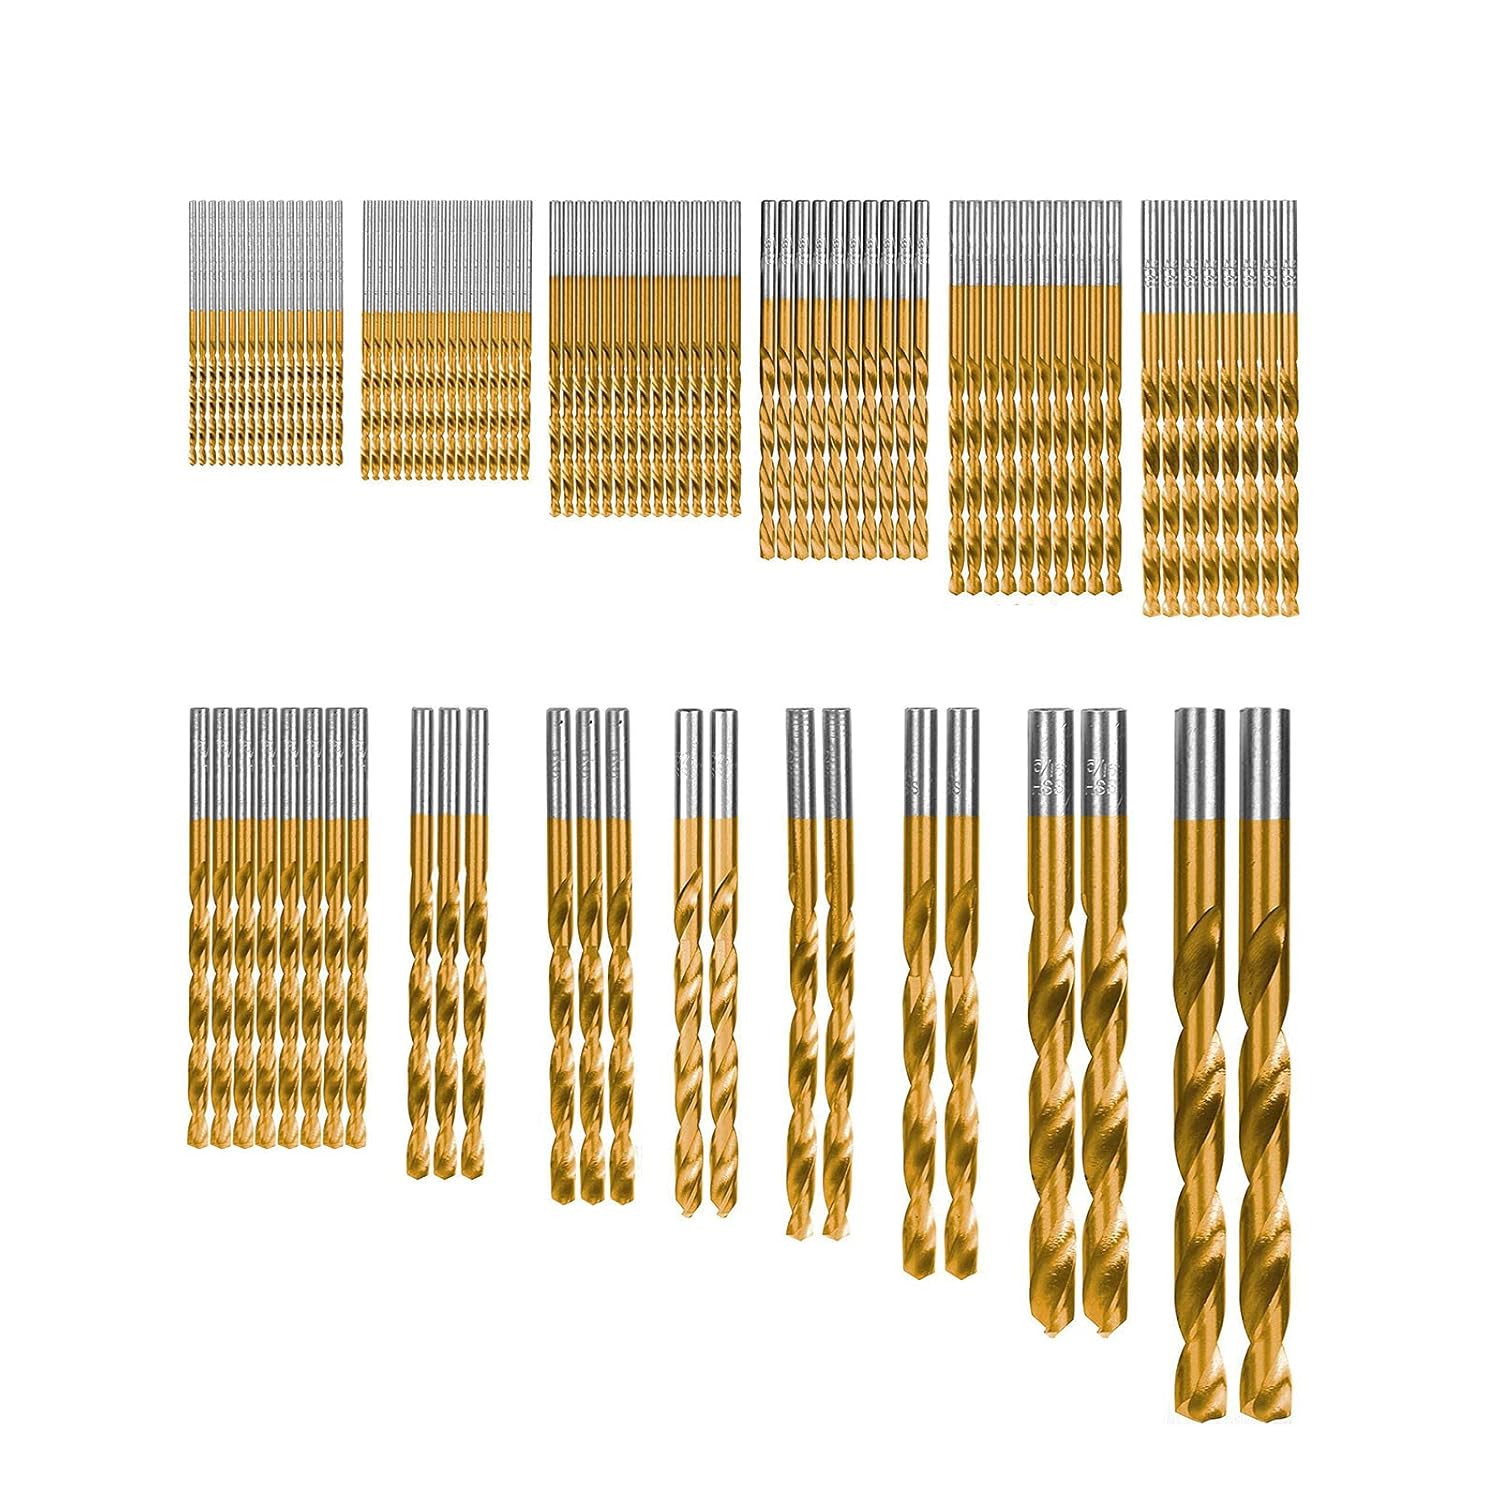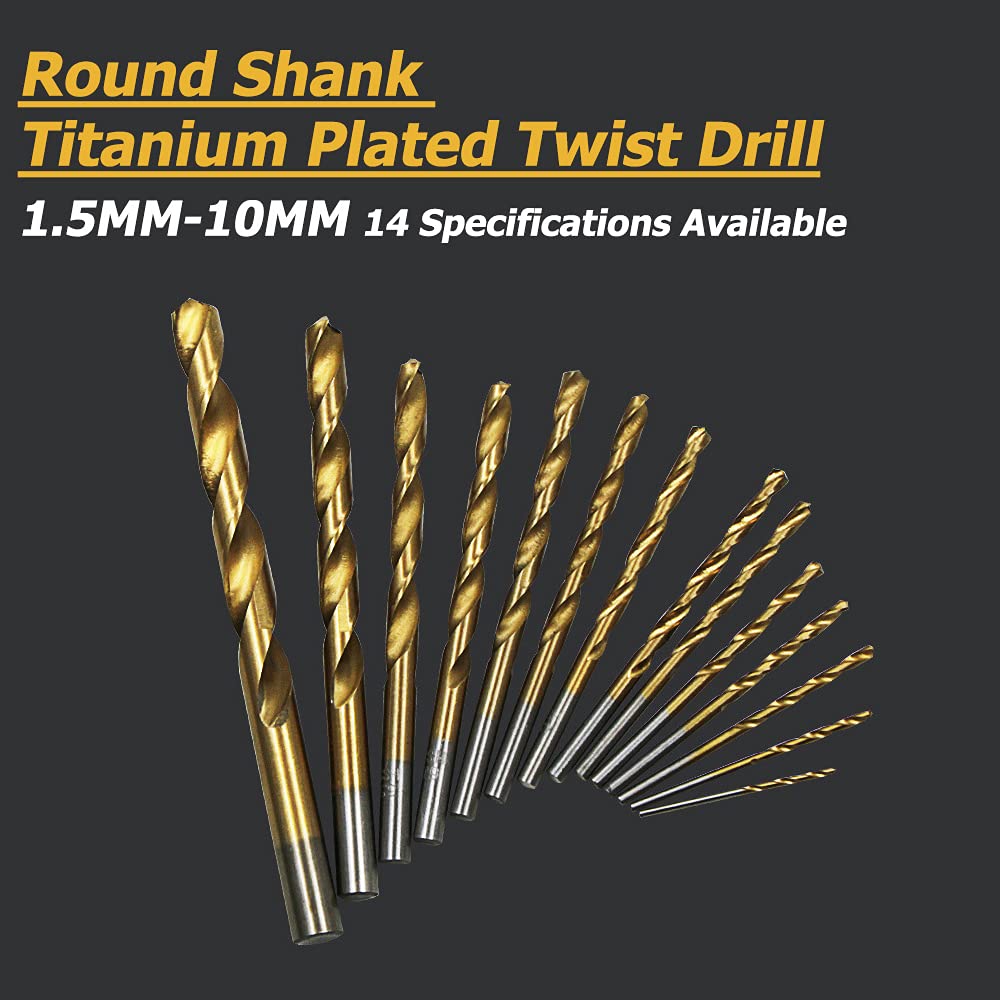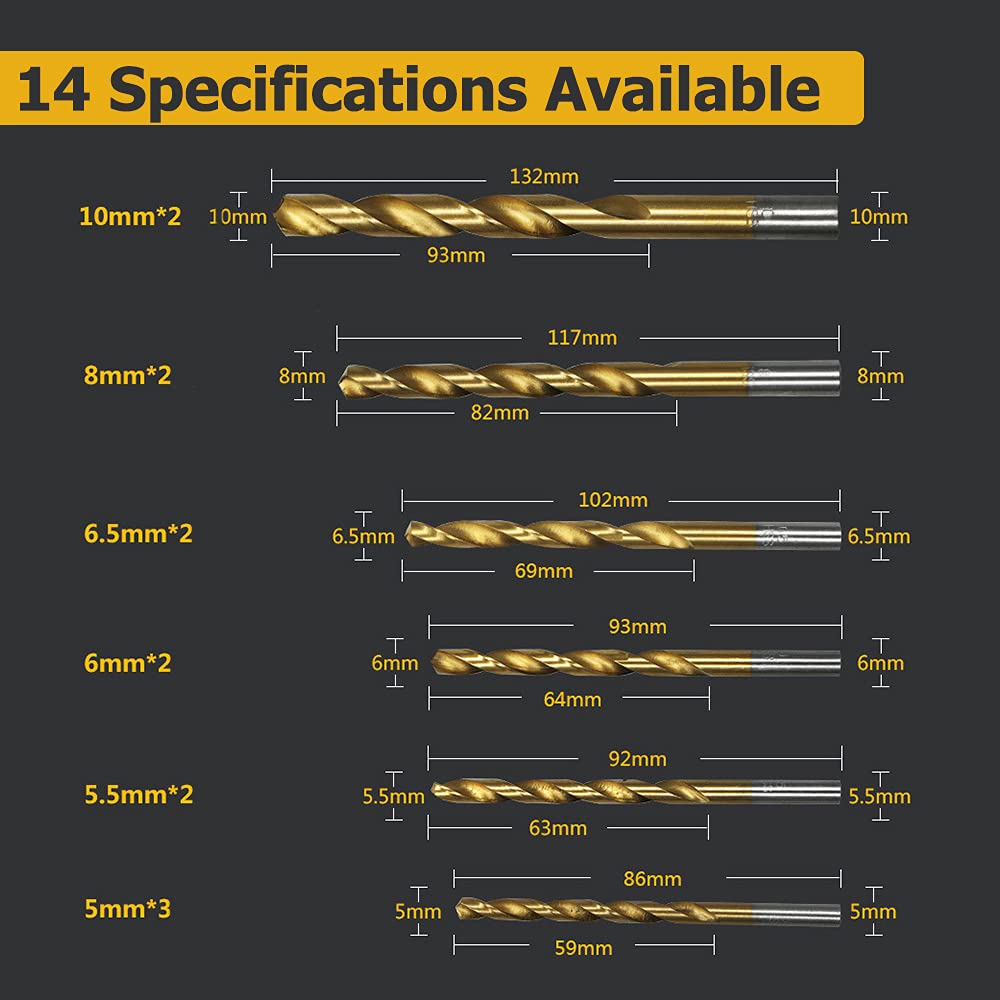
99-Piece Titanium Twist Drill Bit Set, HSS 1/16"-3/8" Straight Drill Bits for Metal/Wood/Plastic
Category: Industrial & Scientific
Product Parameter Product name: 99-piece Round Shank Twist Drill Bit Set Net weight: 442g Main material: HSS4241 Packing: plastic bag Size(Metric): 1.5mm*16/2mm*16/2.5mm*15/3mm*10/3.2mm*10/3.5mm*8 /4mm*8/4.5mm*3/5mm*3/ 5.5mm*2/6mm*2/6.5mm*2/8mm*2/10mm*2 Applicable material: thin iron, aluminum, brass, plastic and wood panels (not for stainless steel, thick iron plates, walls, concrete slabs, glass, etc) If you have any questions, please contact us via email on Amazon. We offer an unconditional return or exchange service for individual defective items or missing parts.
Features: The 99-piece round shank twist drill set contains 14 sizes to choose from to meet different needs. | For drilling holes in thin iron, aluminum, brass, plastic and wood panels, etc, more suitable for home use. (Not for drilling in stainless steel, thick iron plates, walls, concrete slabs, glass, etc) | Made of high speed steel HSS with titanium plated surface and hardened and heat treated for high hardness, good wear resistance and long life. | Sharp drilling, good chip removal and sharp edge. | Universal round shank design, suitable for hand drill and table drill, tight and no slippage.